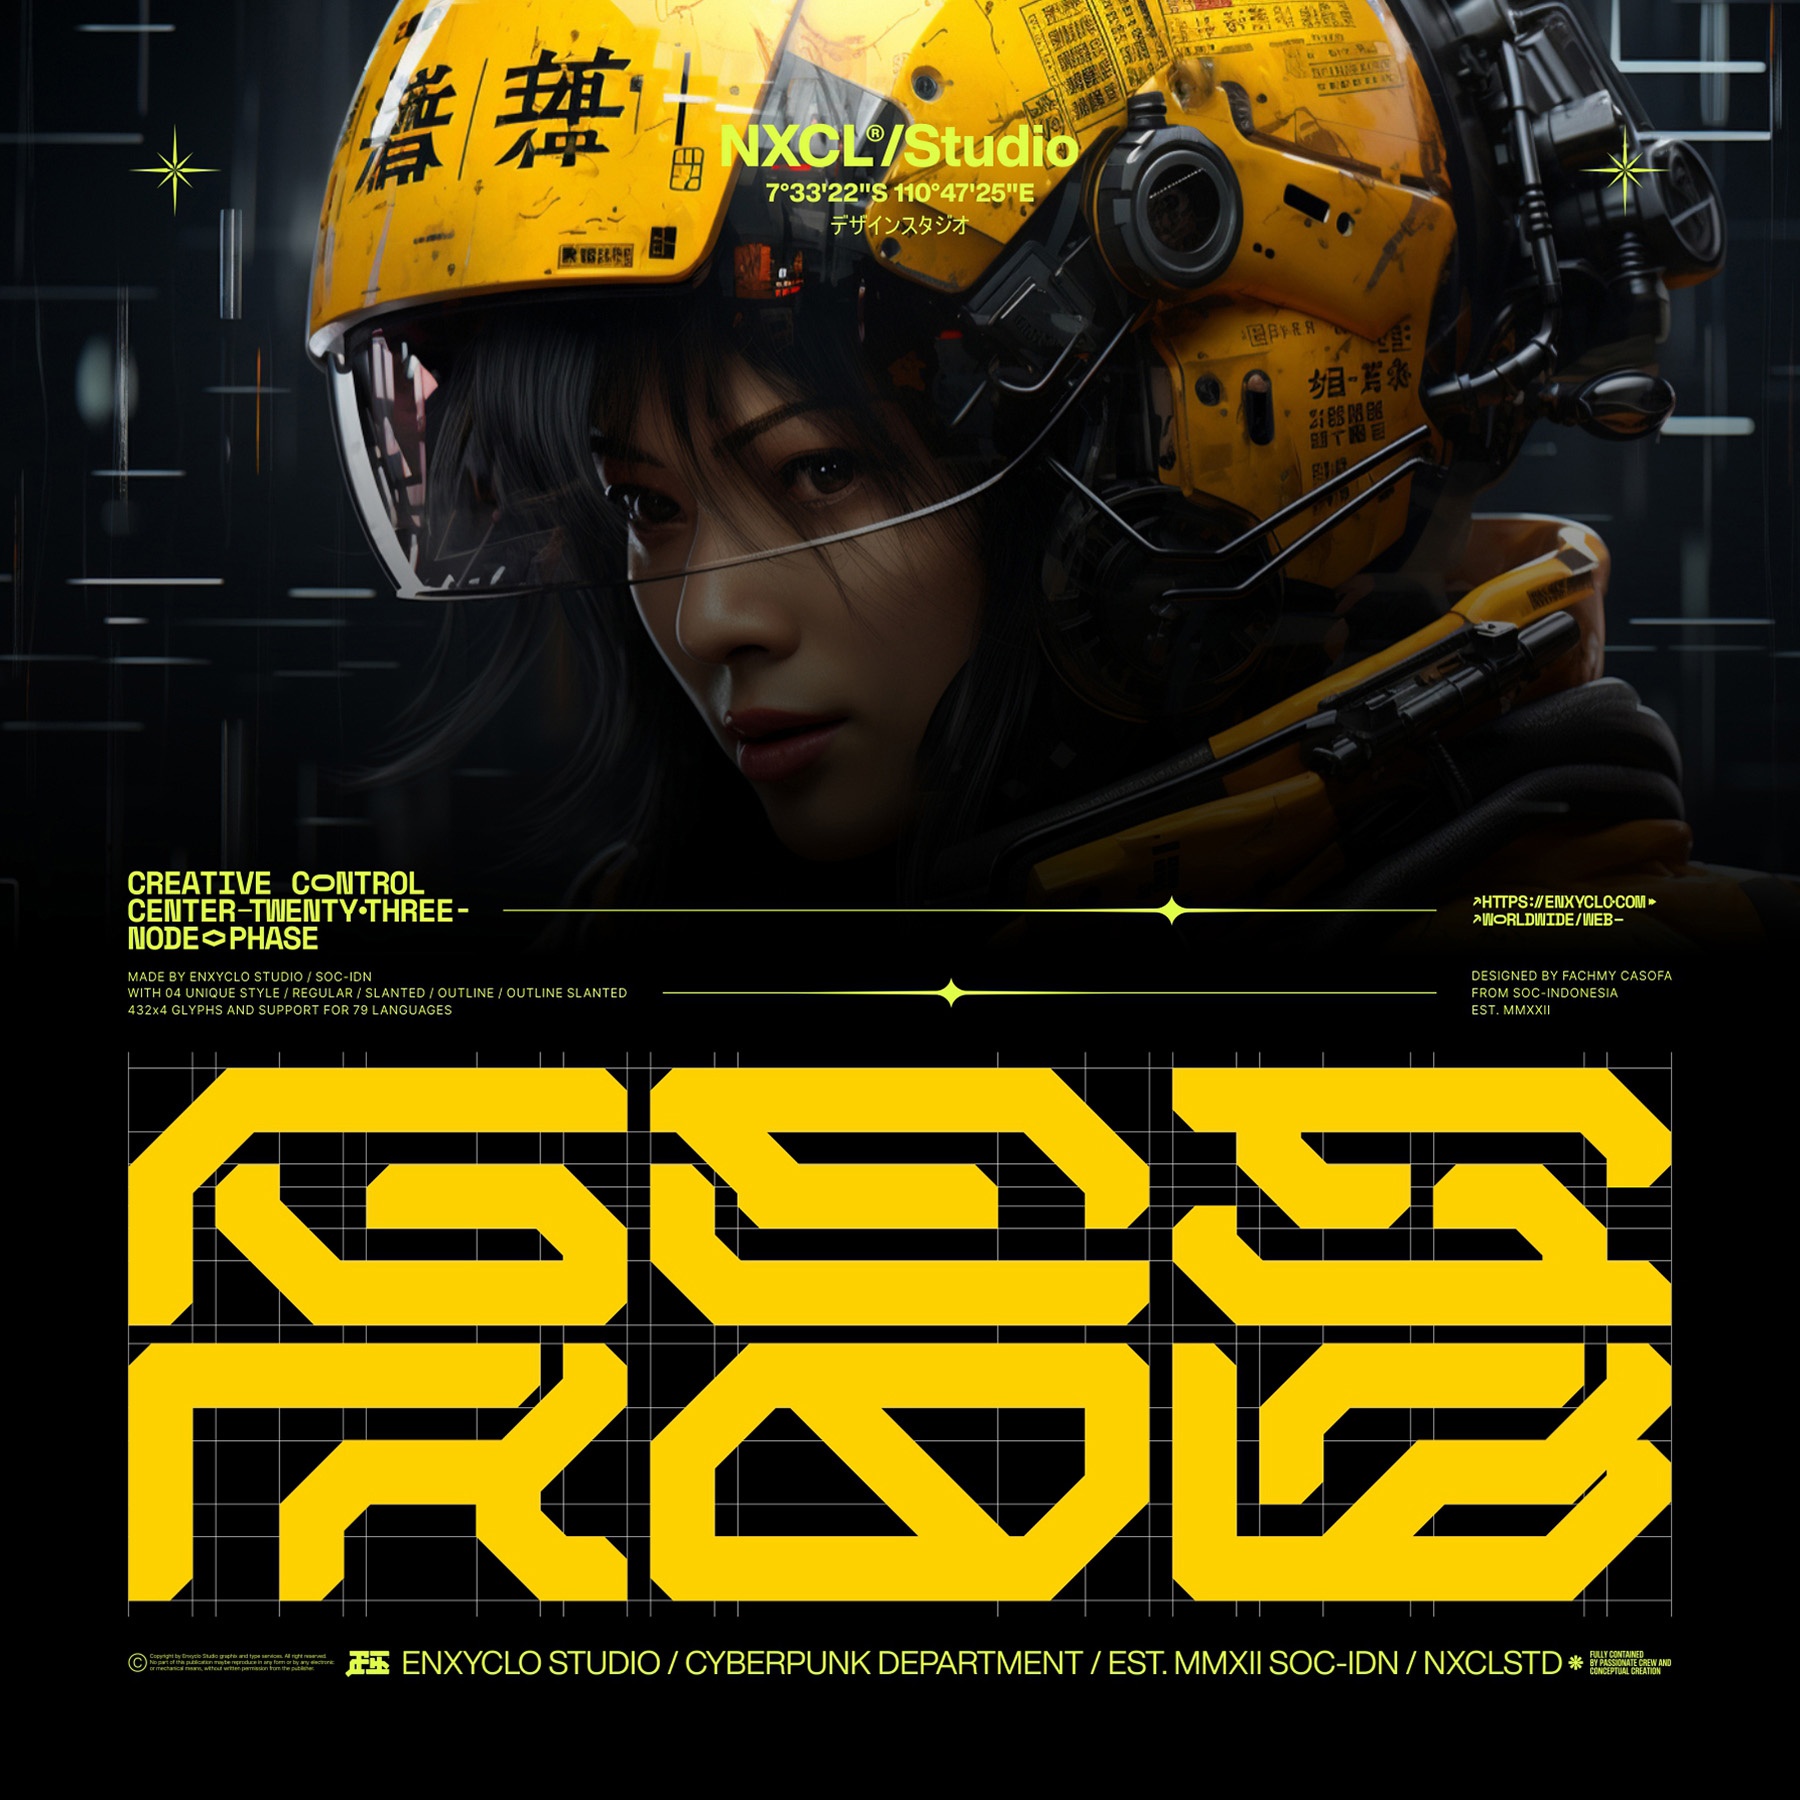
NCL GESROB Typeface
NCL GESROB is not your ordinary font. It’s a modern cyberpunk futuristic techno mecha font that takes your creativity to the next level. Its futuristic aesthetics bring a whole new dimension to your designs, making them stand out. Whether you’re working on a website, poster, logo, or any other project, this font adds that extra touch of innovation and sophistication.
Brand: Enxyclo Studio
Category: Software > Digital Goods & Currency > Fonts